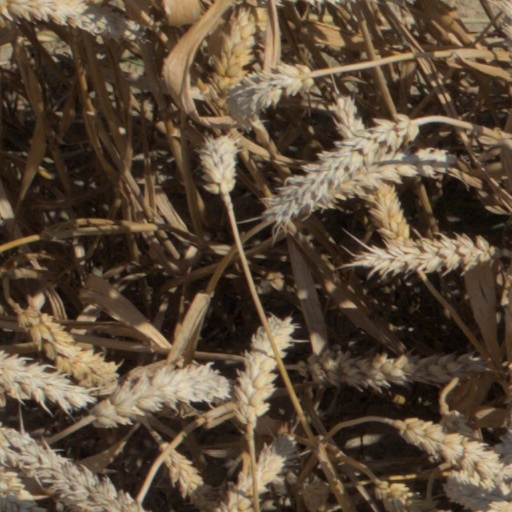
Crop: wheat